Alonzo Dillard Folger

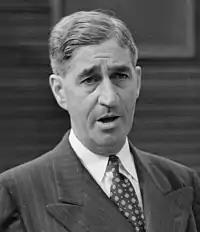
Alonzo Dillard Folger in 1940

Alonzo Dillard Folger (July 9, 1888 – April 30, 1941) was a Democratic U.S Congressman, serving one term from North Carolina between 1939 and 1941.